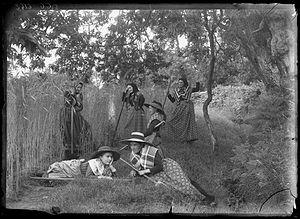
Reproduction numérique de l’œuvre Les Sarcleuses, réalisée par Félix Arnaudin à Lüe Grué le 10 juin 1894 selon la technique du gélatino bromure d'argent sur plaque de verre (13 x 18 cm)
Simon Arnaudin, dit Félix Arnaudin, né le 30 mai 1844 à Labouheyre et mort le 6 décembre 1921 dans la même ville, est un poète et photographe français spécialiste de la Haute-Lande.